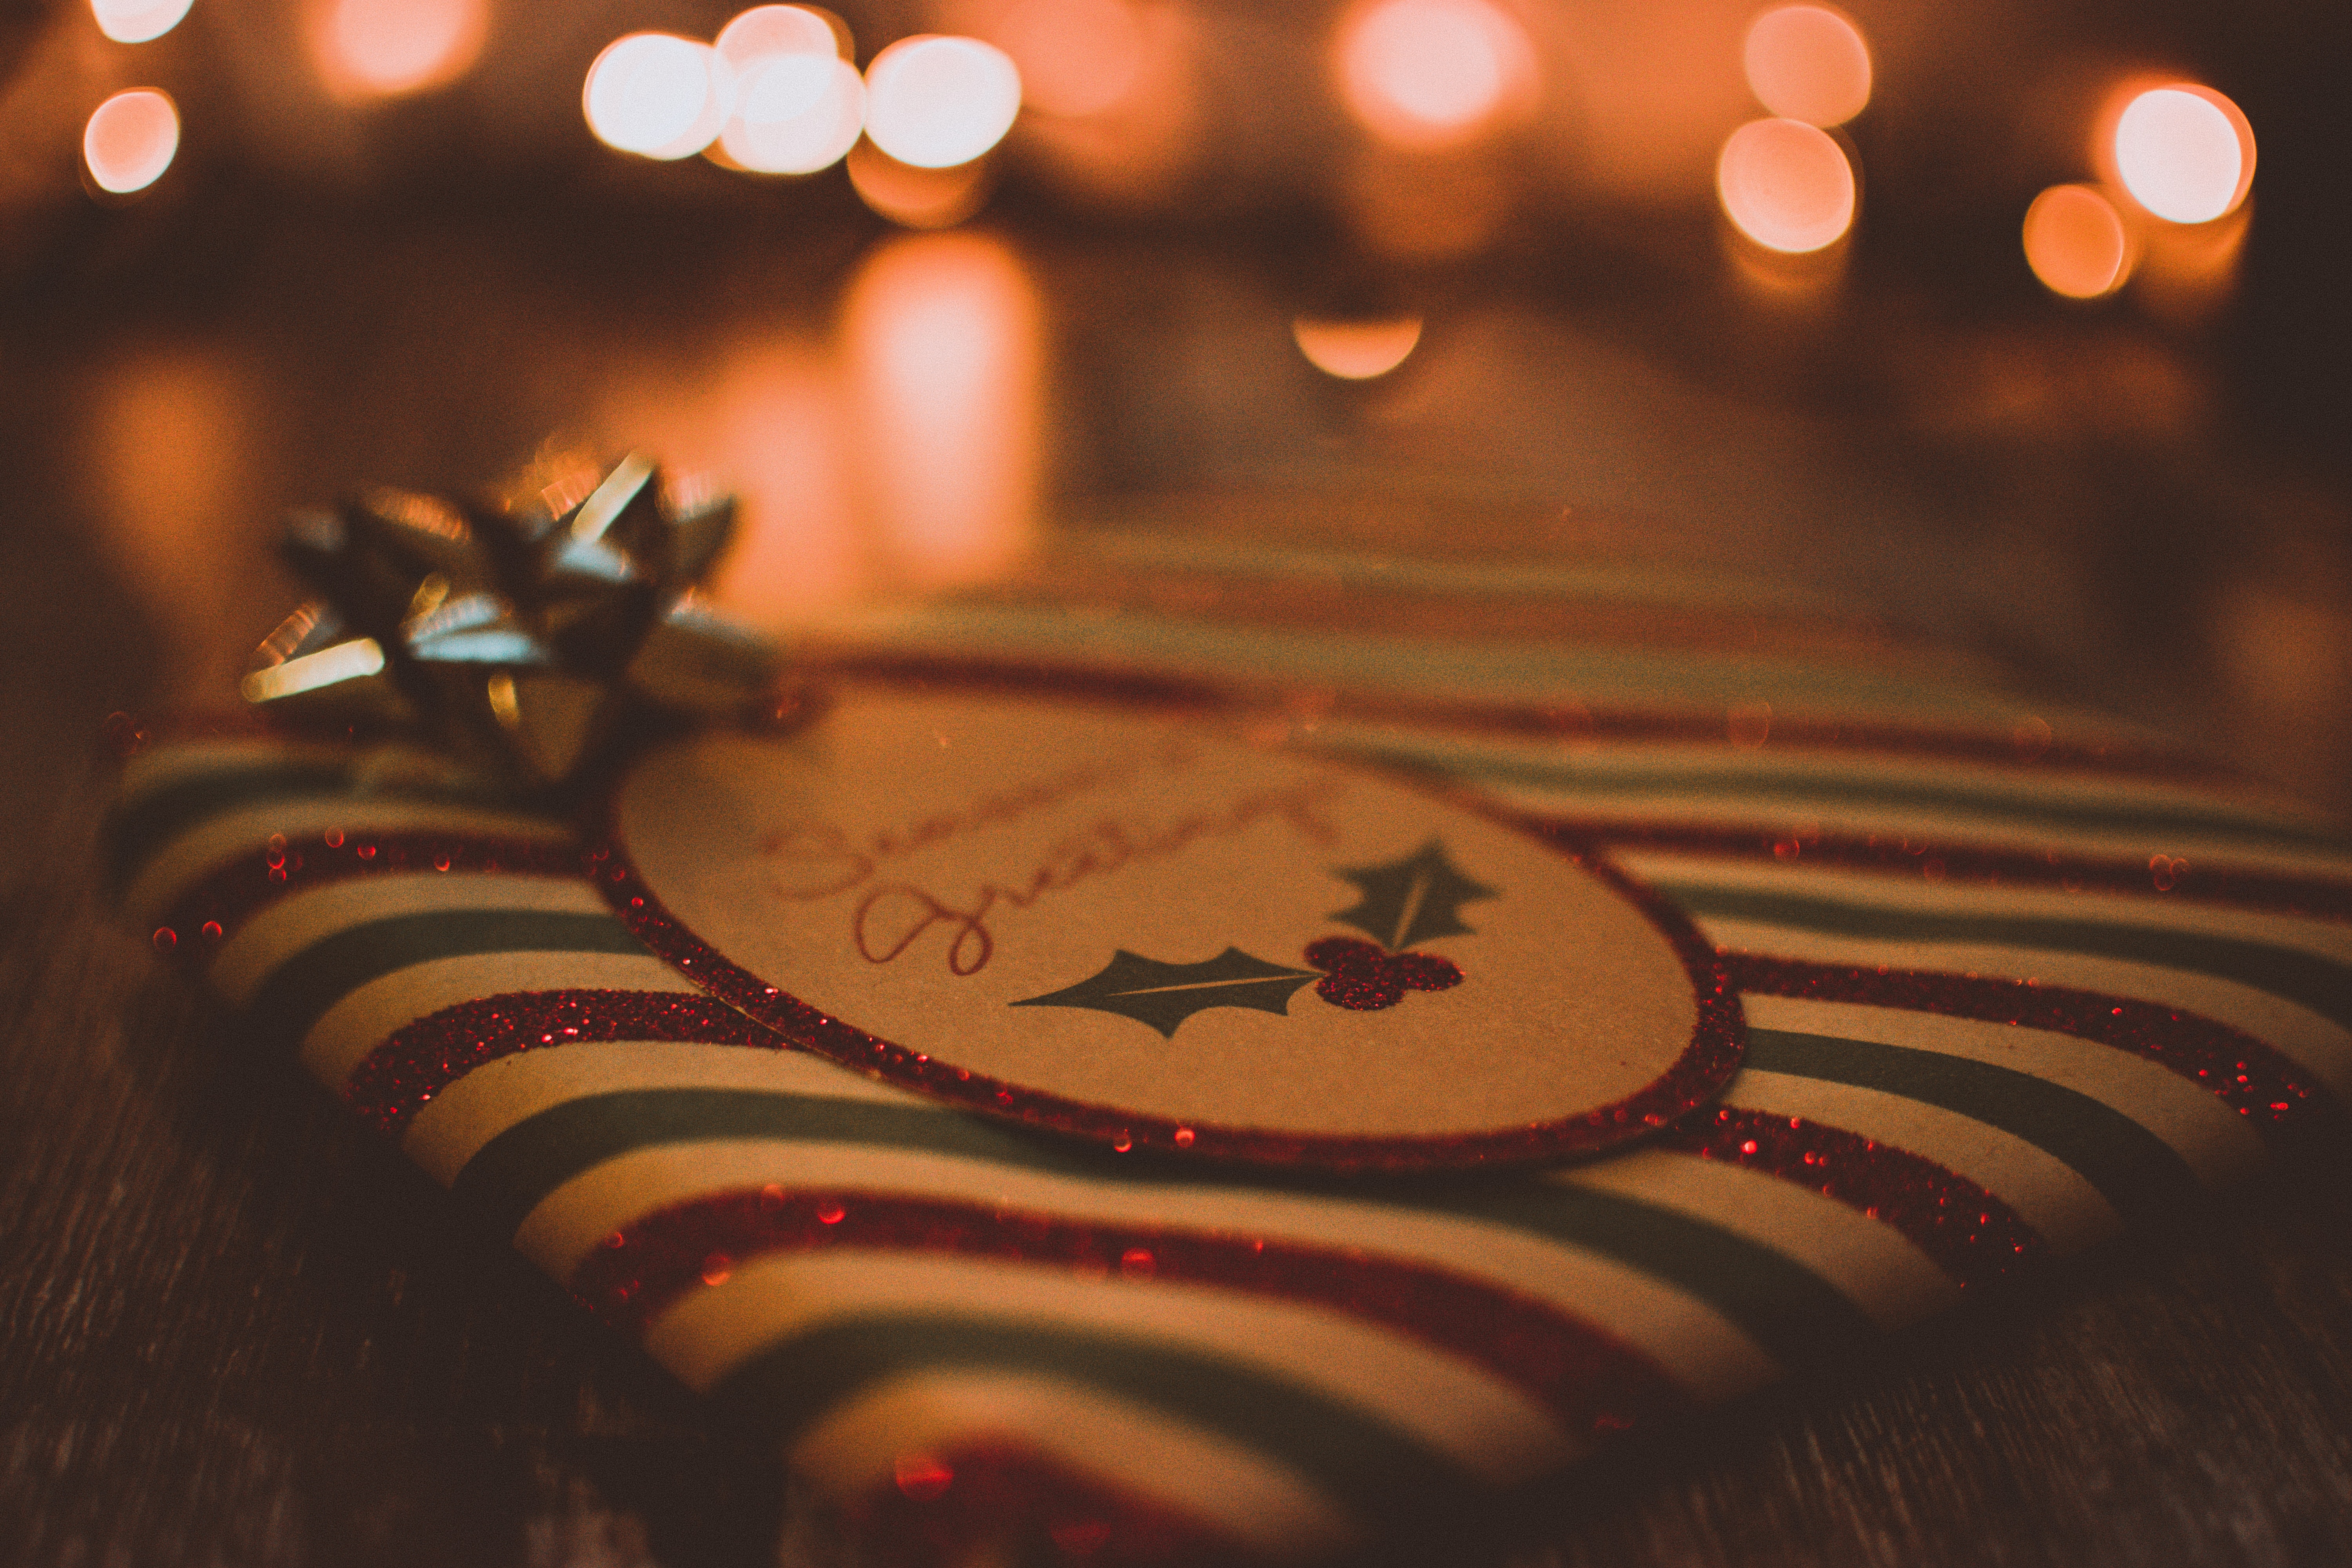
light, lighting, tree, heart, sweetness, night